Frequent confession

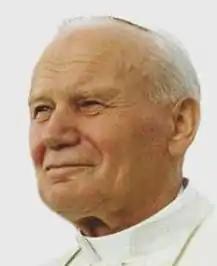
John Paul II went to confession weekly.

Frequent confession is the spiritual practice among many Christians, especially Catholics, Lutherans and some Anglicans, of going to the confession and absolution often and regularly in order to grow in holiness.